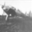
Label: airplane